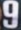
Number: 9